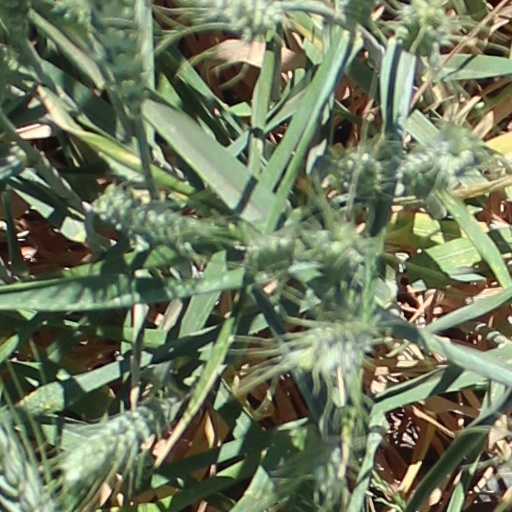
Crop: wheat